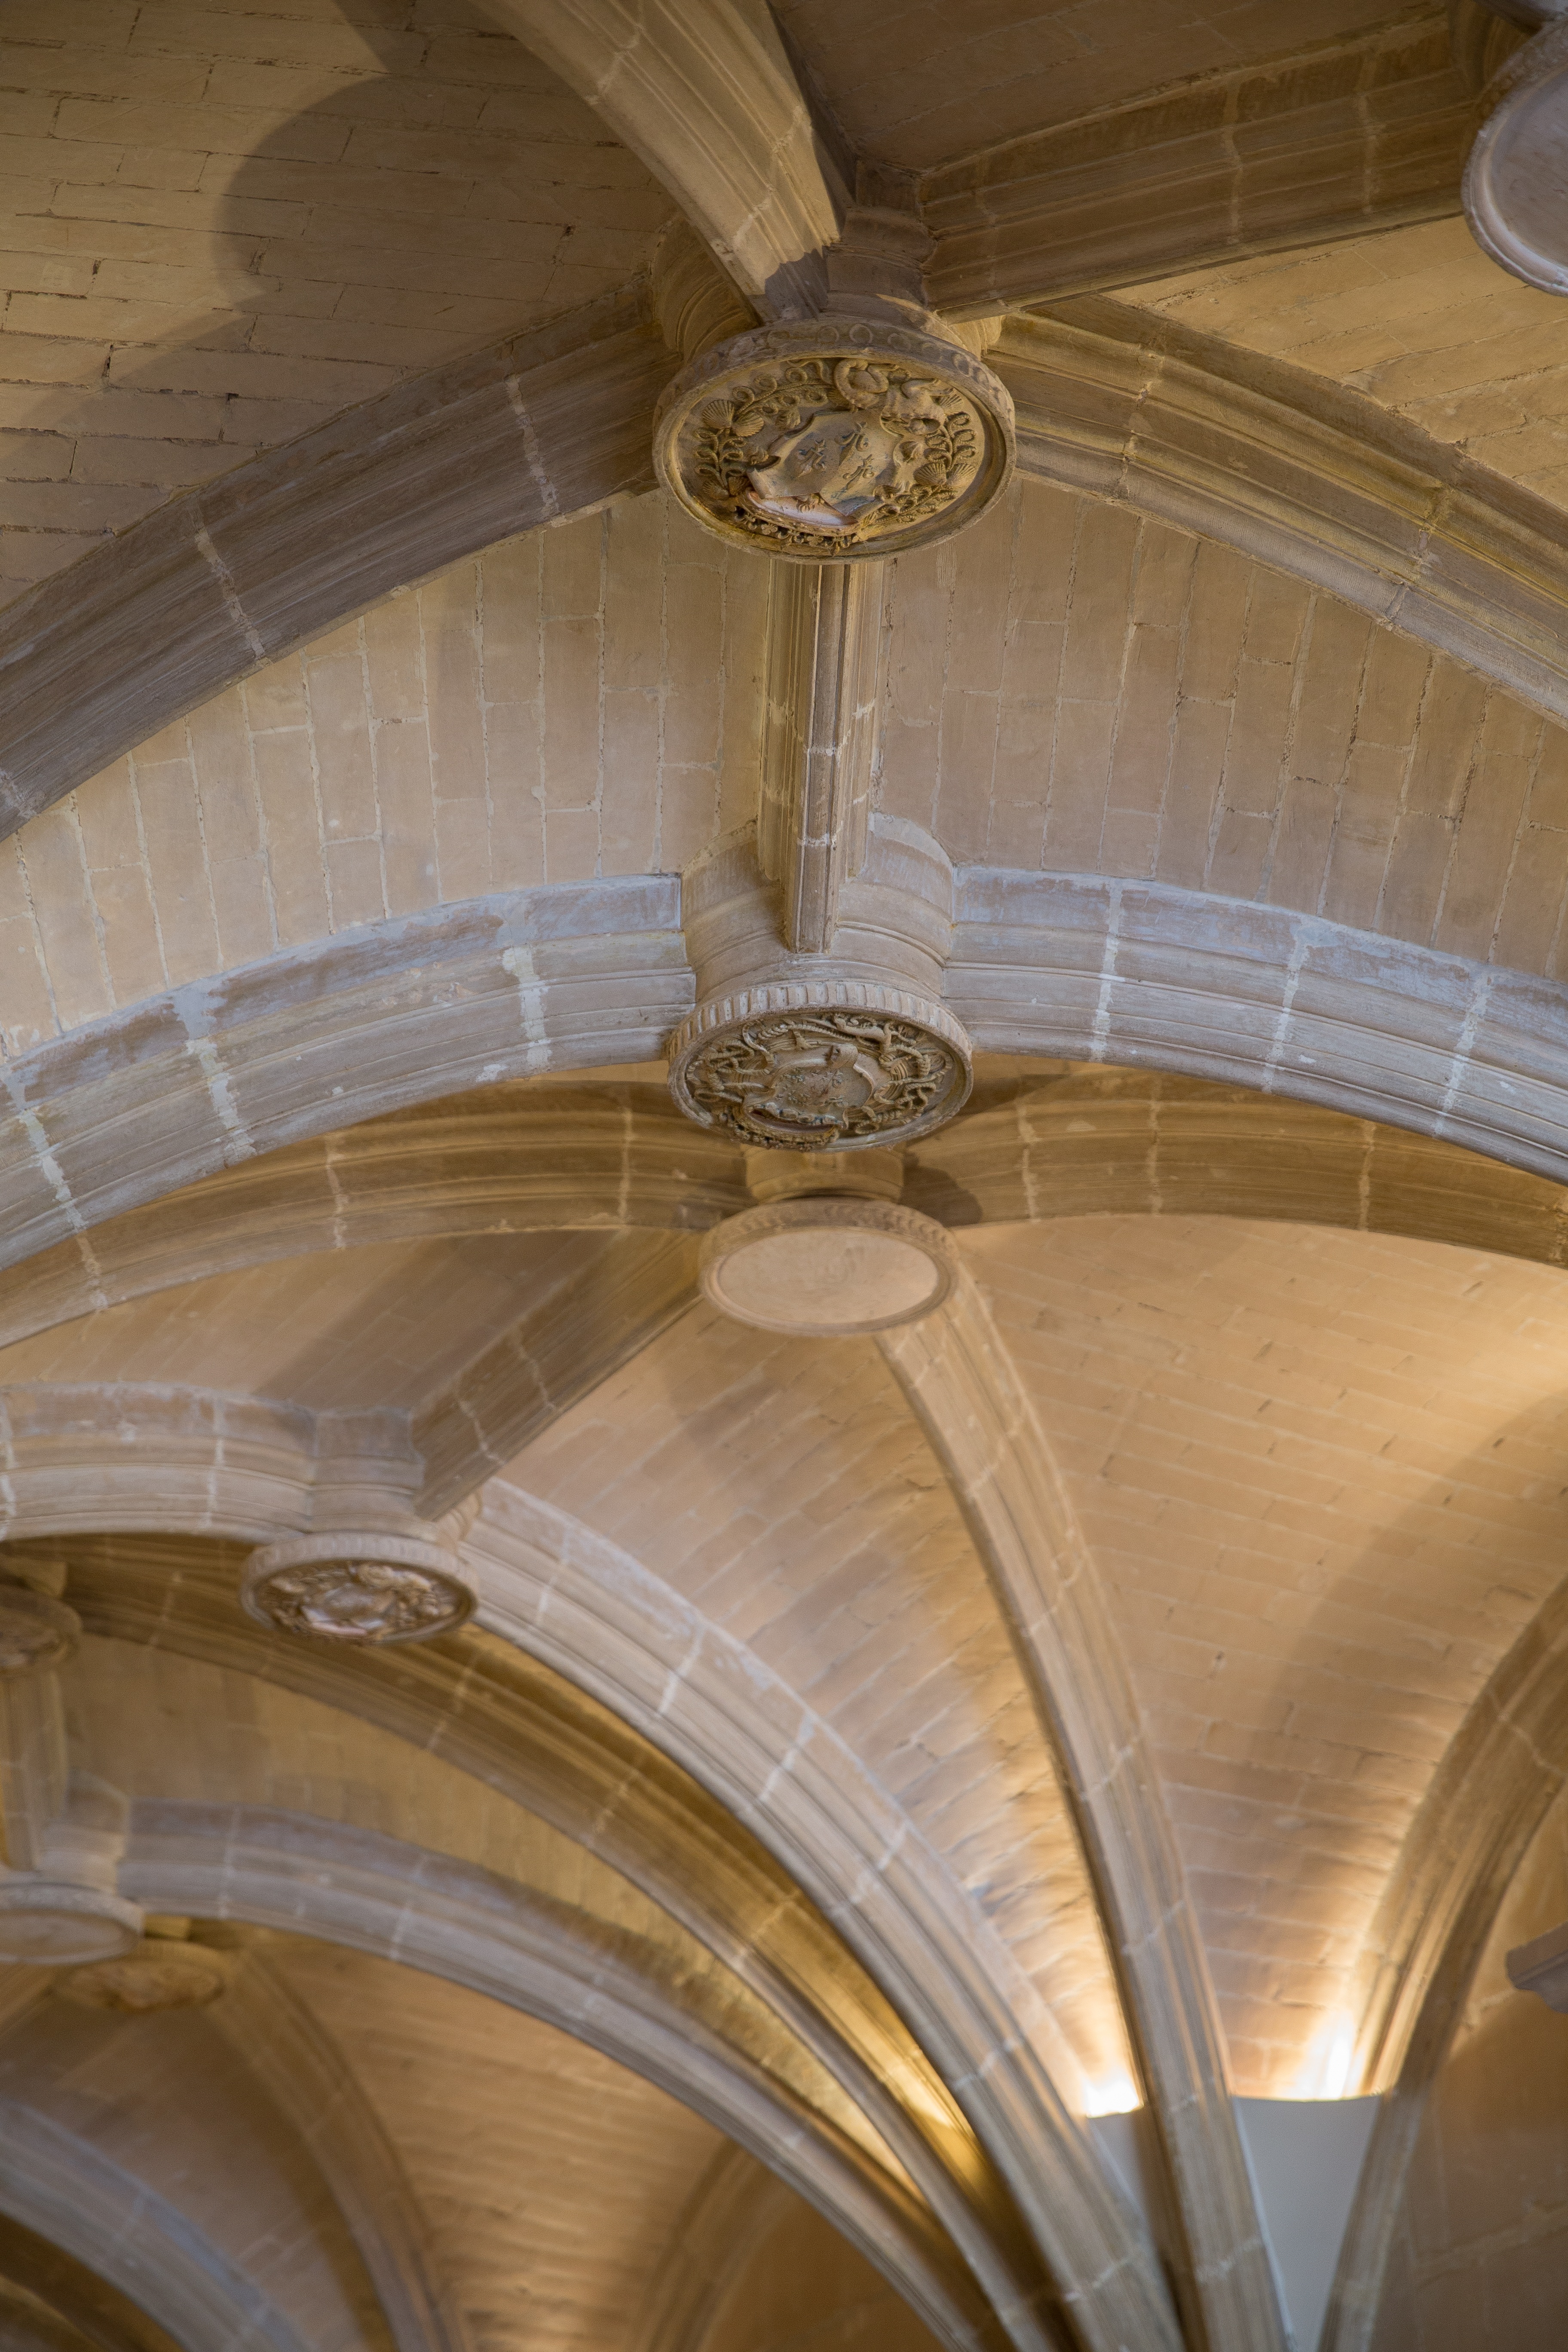
architecture, wood, arch, ceiling, column, castle, lighting, stairs, symmetry, vault, dome, loire valley, daylighting, ch teau de chenonceau, ch teau de la loire, ch teaux de la loire